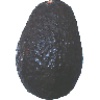
Label: Avocado ripe 1